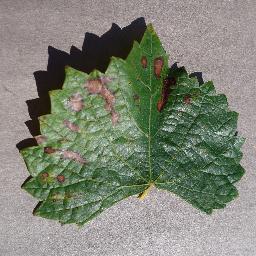
Label: Grape___Esca_(Black_Measles)